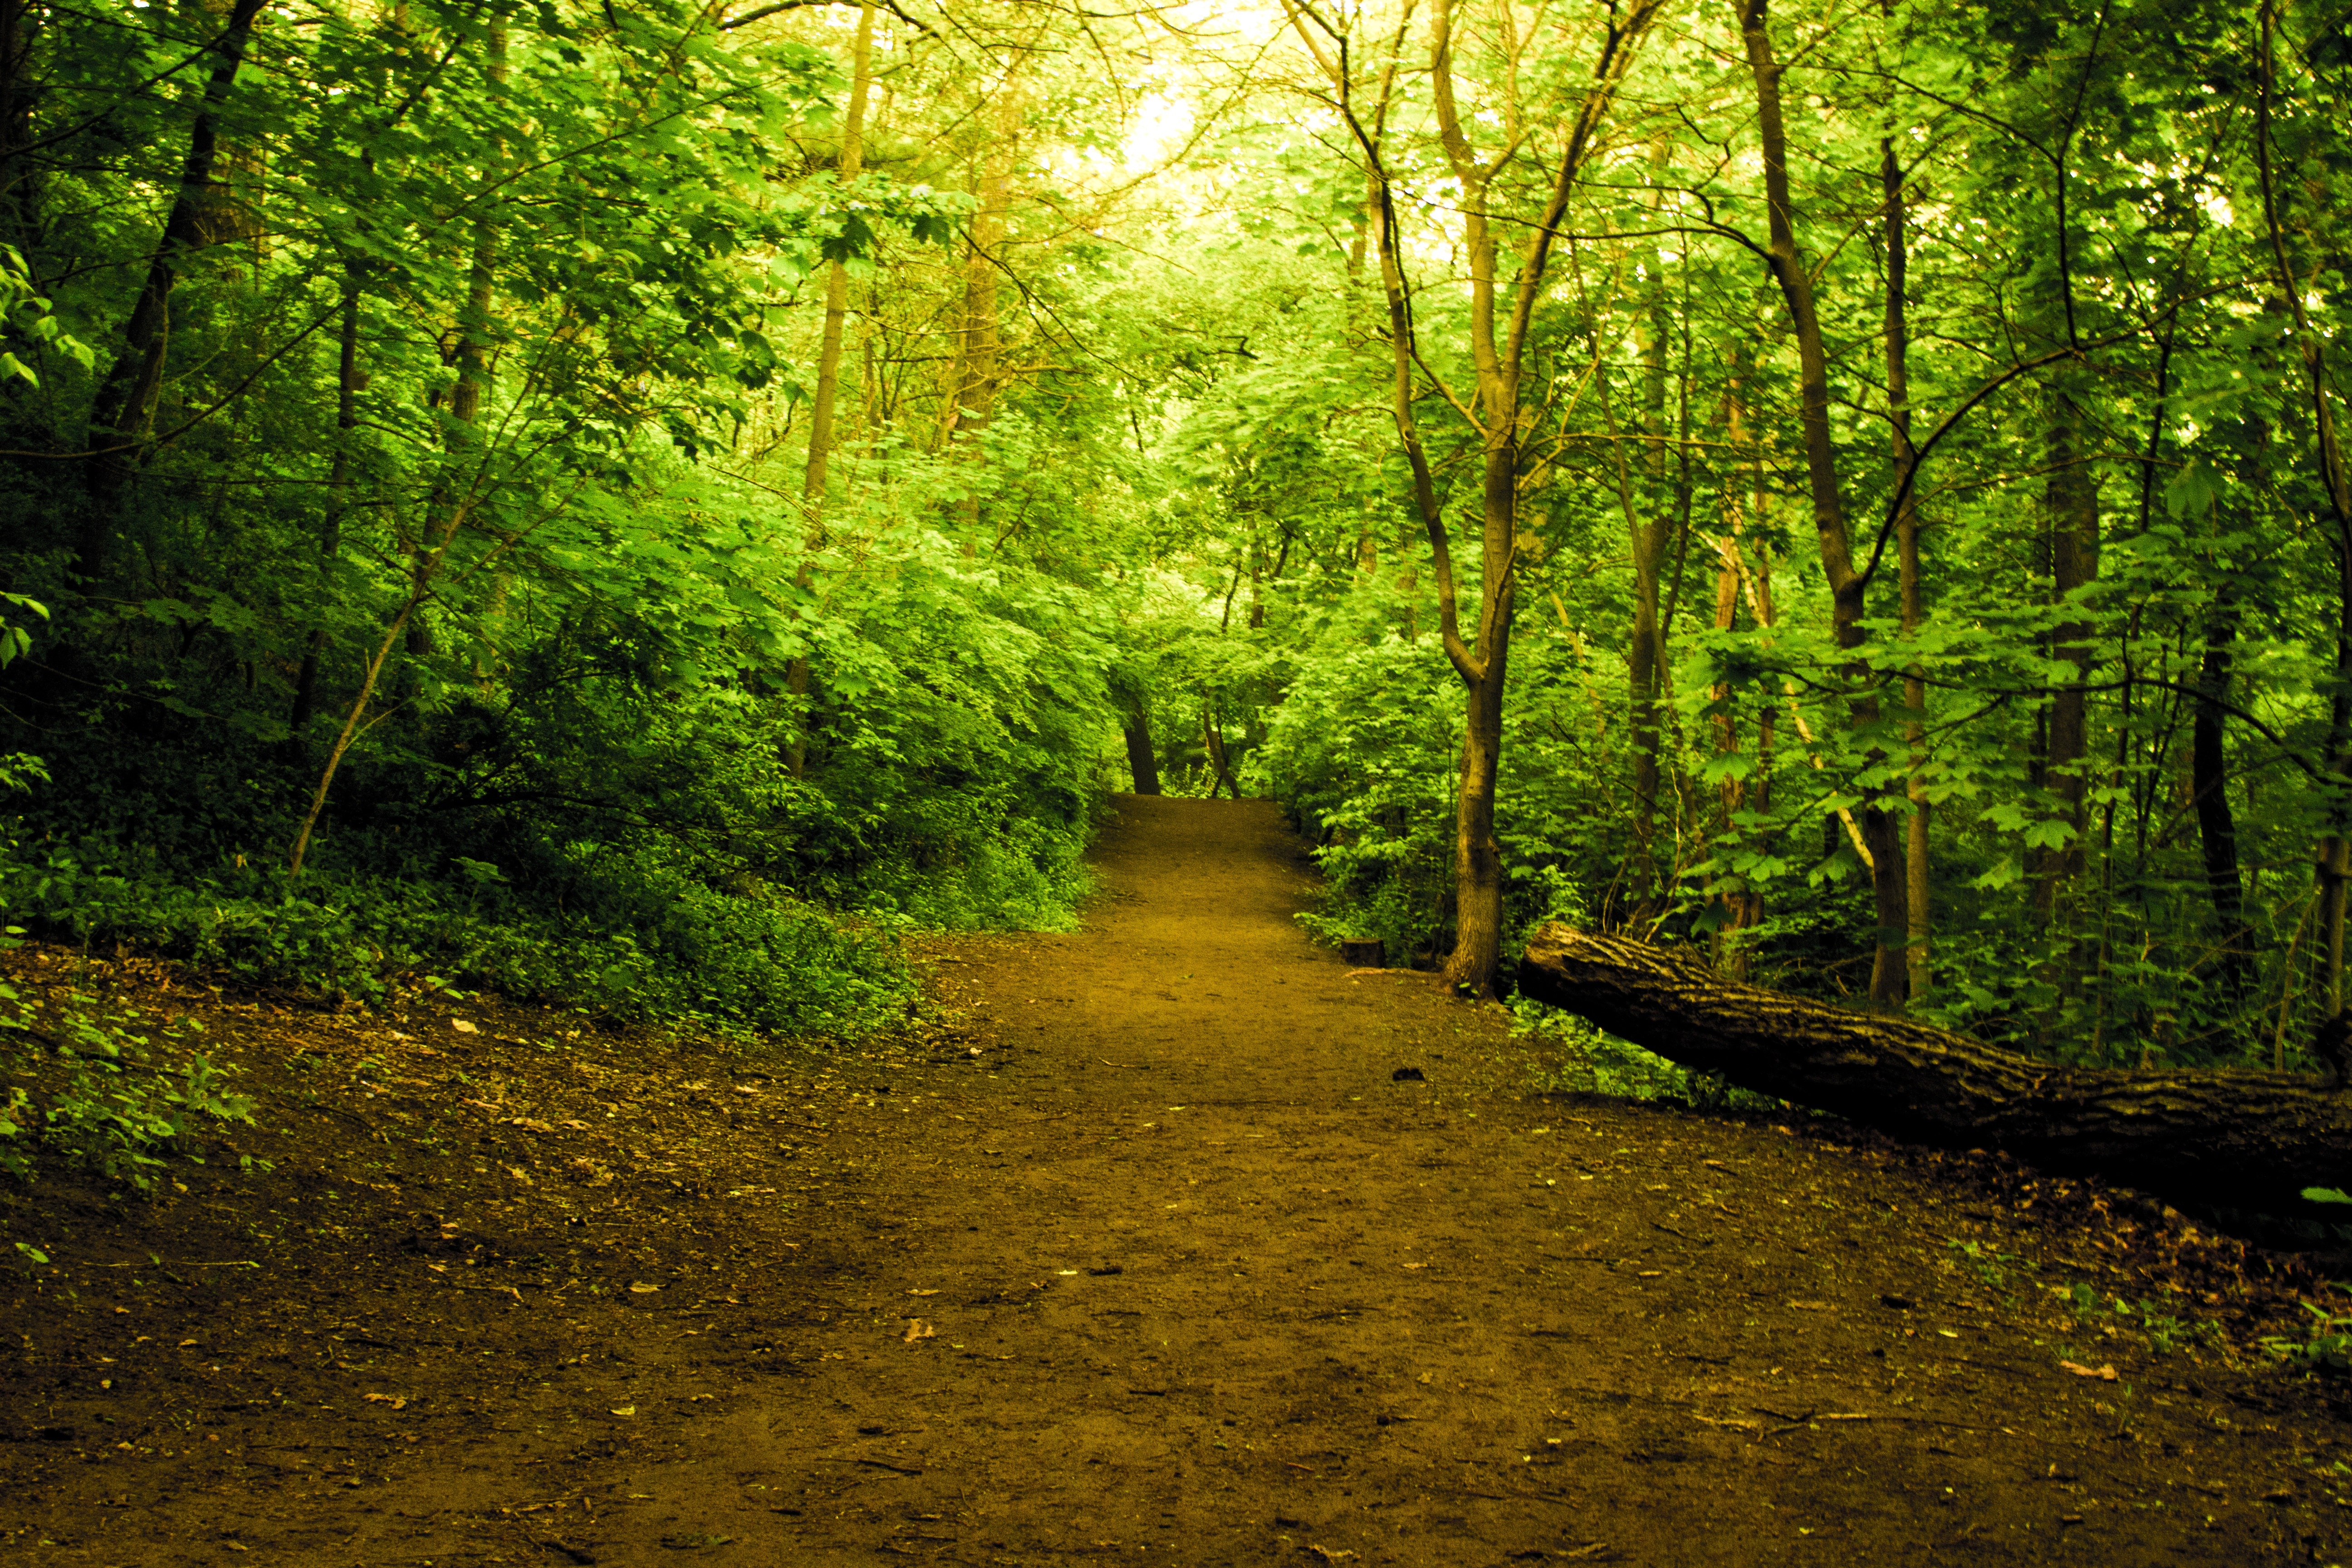
landscape, tree, nature, forest, path, wilderness, branch, plant, road, trail, sunlight, leaf, stream, green, jungle, dirt, autumn, season, rainforest, deciduous, woodland, habitat, ecosystem, biome, old growth forest, natural environment, geographical feature, woody plant, temperate broadleaf and mixed forest